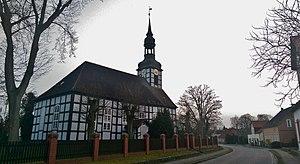
Vue du nord-est de l'église de Ahlbeck, arrondissement de Poméranie-Occidentale-Greifswald, état fédéral de Mecklembourg-Poméranie-Occidentale, Allemagne Object location53°
Ahlbeck est une ancienne municipalité allemande du land de Mecklembourg-Poméranie-Occidentale dans l'arrondissement de Poméranie-Occidentale-Greifswald. En 2013, elle comptait 667 habitants.